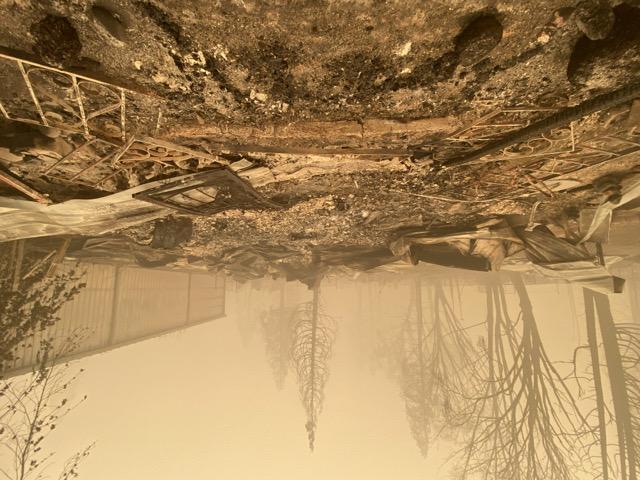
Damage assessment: destroyed